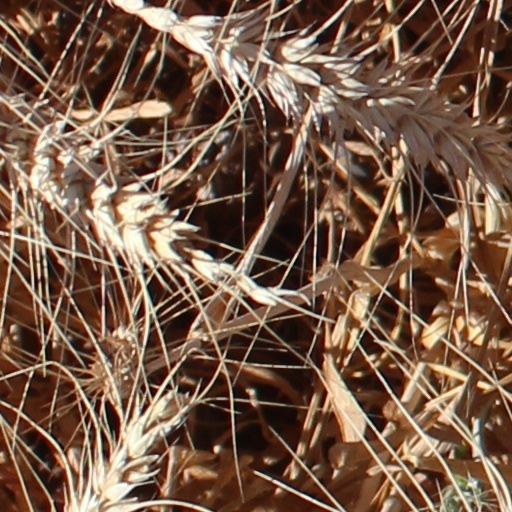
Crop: wheat